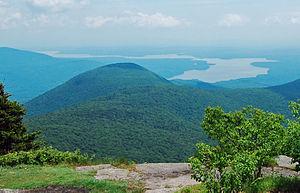
Compte tenu de la puissance économique, de la superficie et de la population de la ville de New York, les questions écologiques sont au cœur des politiques municipales de la métropole américaine. Comme les autres grandes villes du monde, l’environnement à New York est marqué par des problèmes de pollution, de gestion des déchets et de l'eau. Par son poids et son rayonnement, elle joue un rôle important dans les politiques environnementales du pays et de la planète.